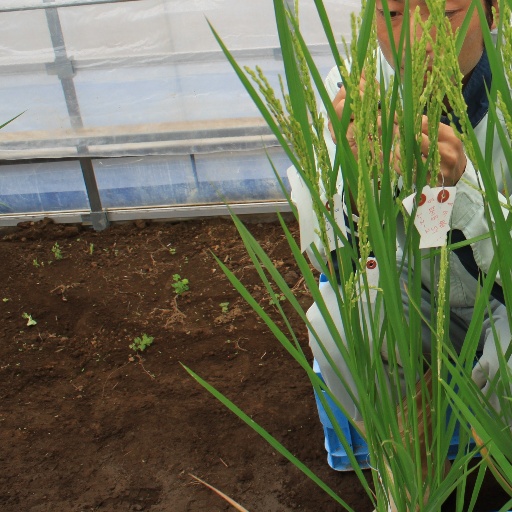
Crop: rice